Graham Island (Mediterranean Sea)

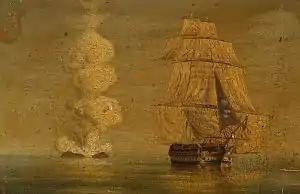
Graham Island guarded by HMS "Melville"

Graham Island's most recent appearance as an island was in July 1831. The first reports of high seismic activity and/or eruptions occurred during a period spanning from 28 June to 10 July 1831. These reports came from the nearby town of Sciacca. On 28 June, the Royal Navy ships and were shaken by an earthquake between Sciacca and Pantelleria. On 4 July an odour of sulfur spread through the town reportedly in such quantities that it blackened silver. On 12 July, Ferdinando Caronna, captain of the "Psyche" from Naples, reported seeing smoke coming out of the sea. On 13 July, a column of smoke was clearly seen from St. Domenico. The residents believed it to be a ferry on fire. On the same day, the brig "Gustavo" passed through the area, confirming a bubbling in the sea that the captain thought was a sea monster. Another ship reported dead fish floating in the water.